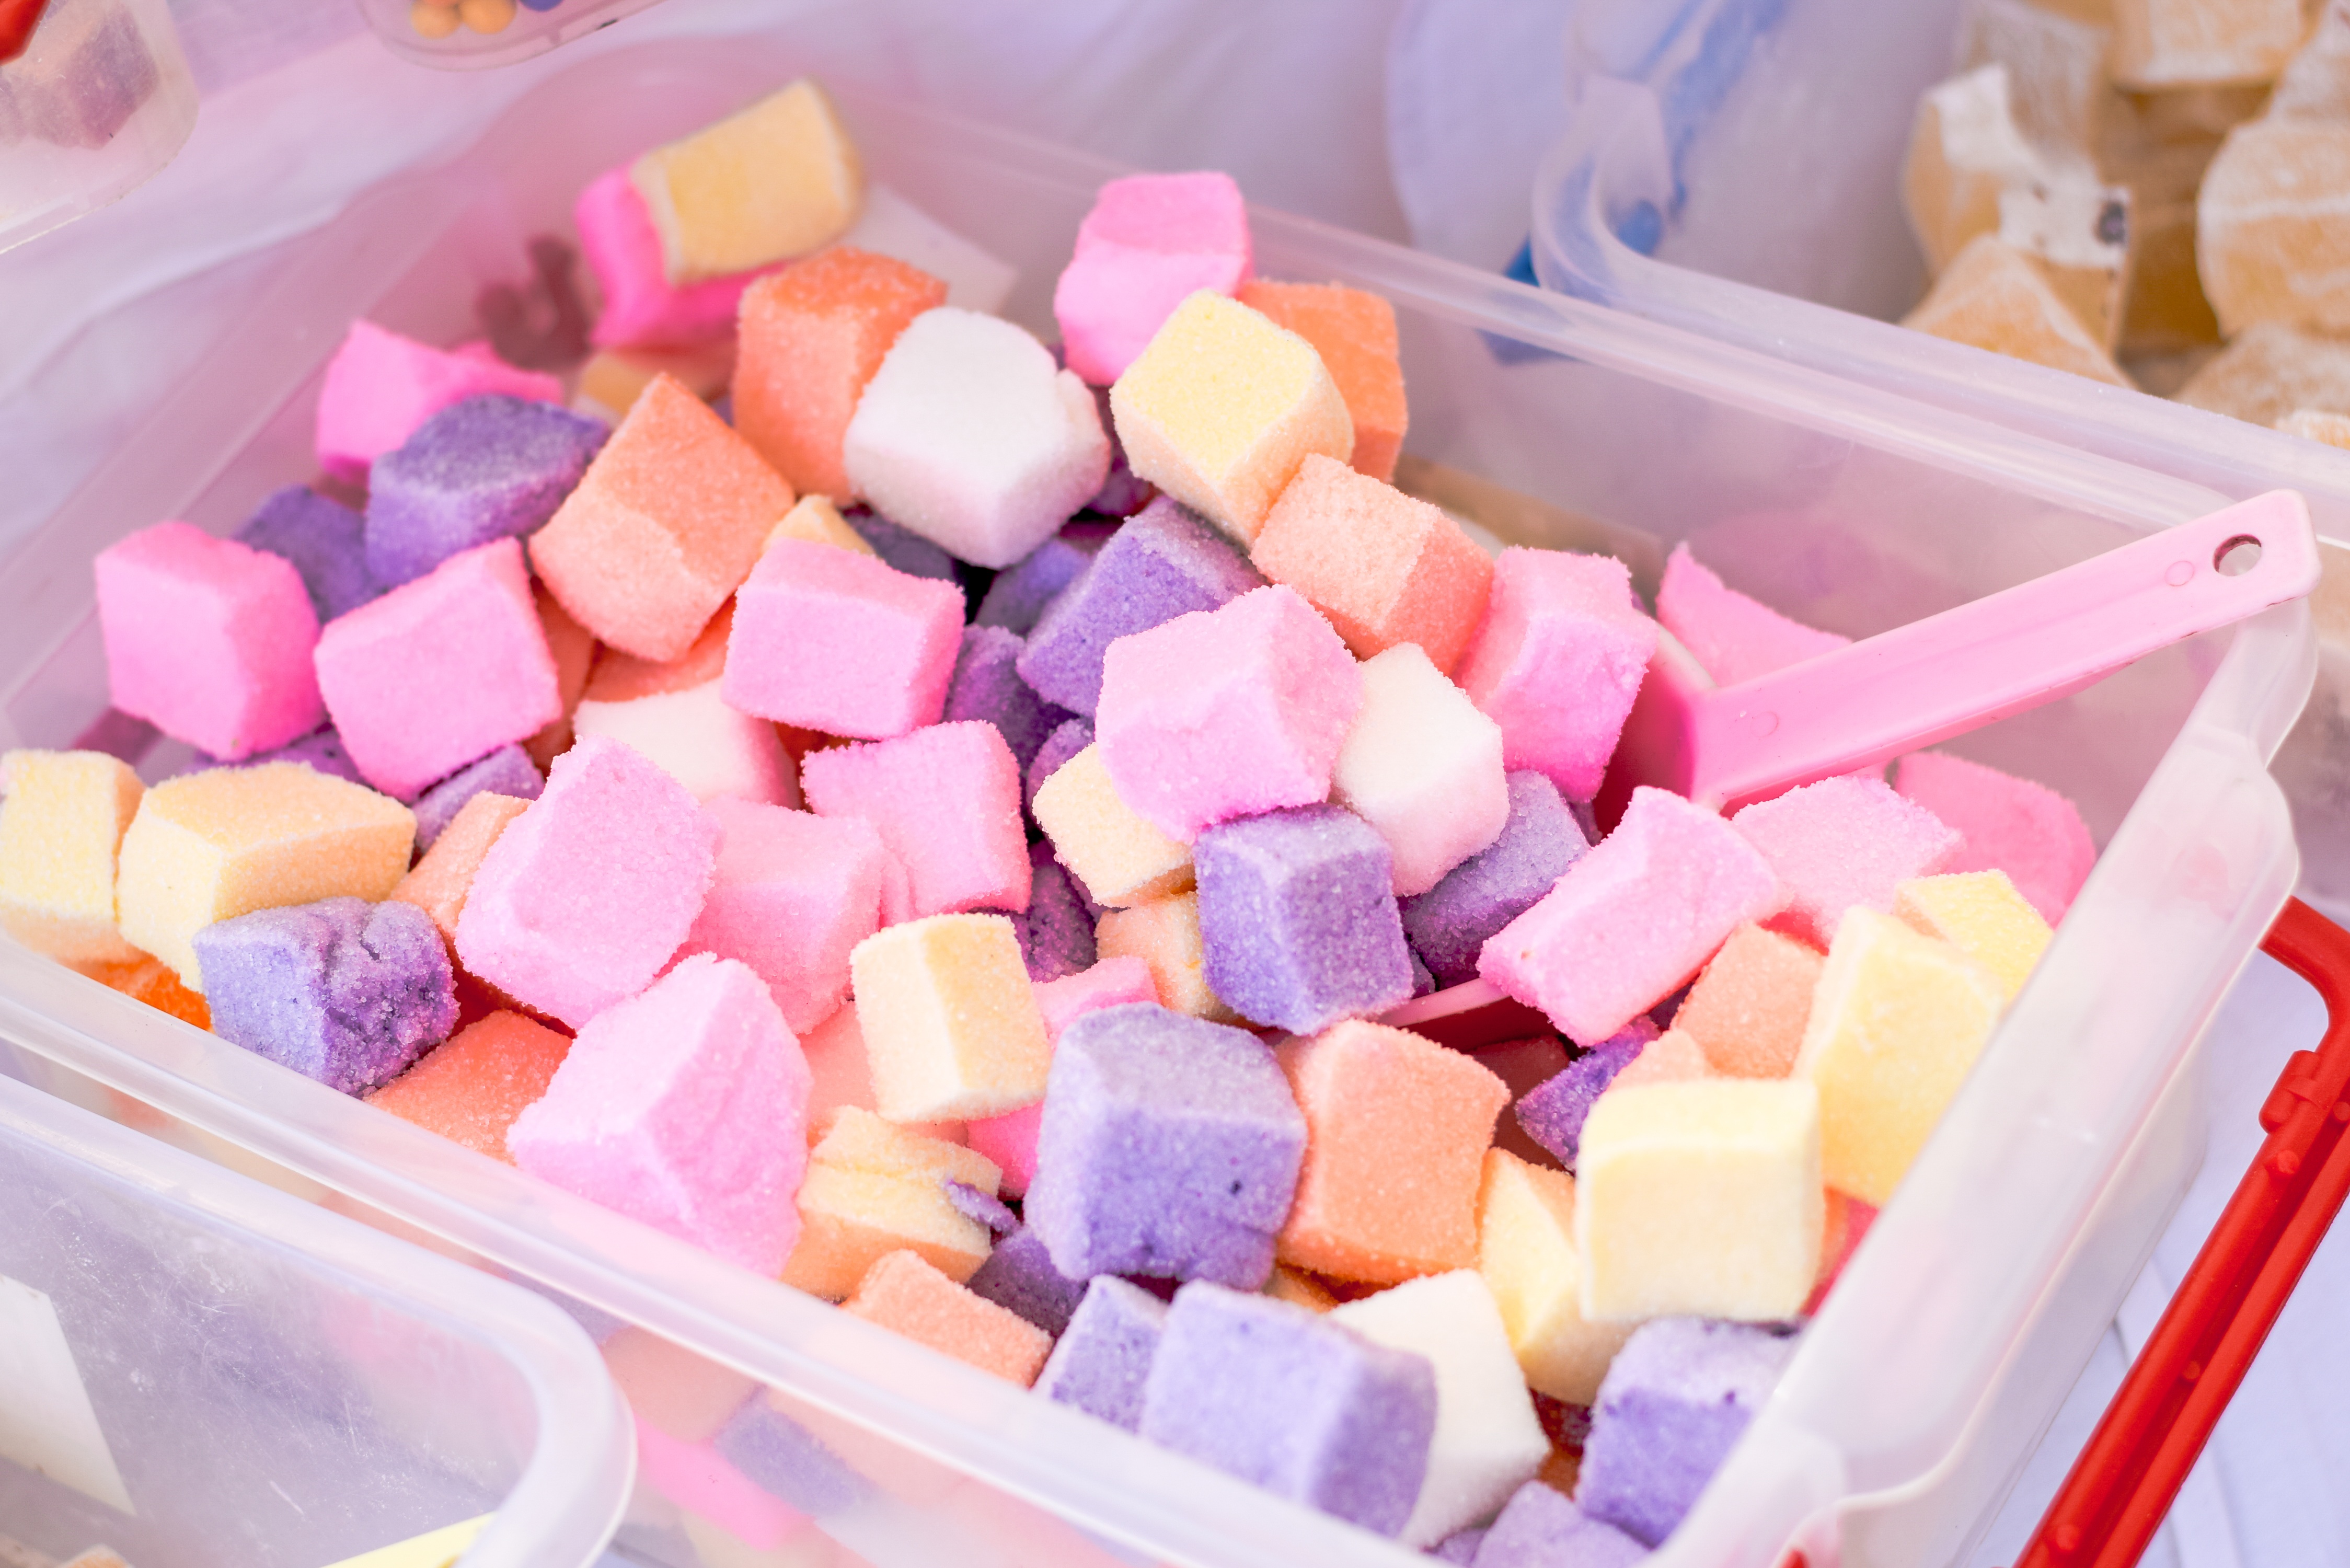
sweet, purple, petal, foam, food, pink, ice cream, dessert, icing, party, candy, sweetness, confectionery, flavor